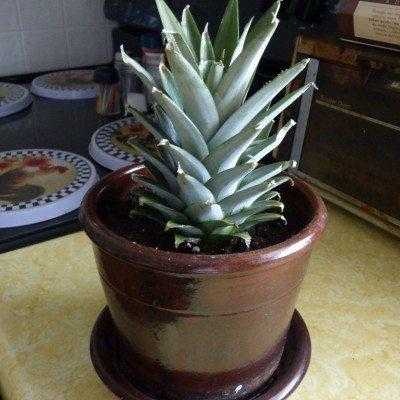
Label: Pineapple